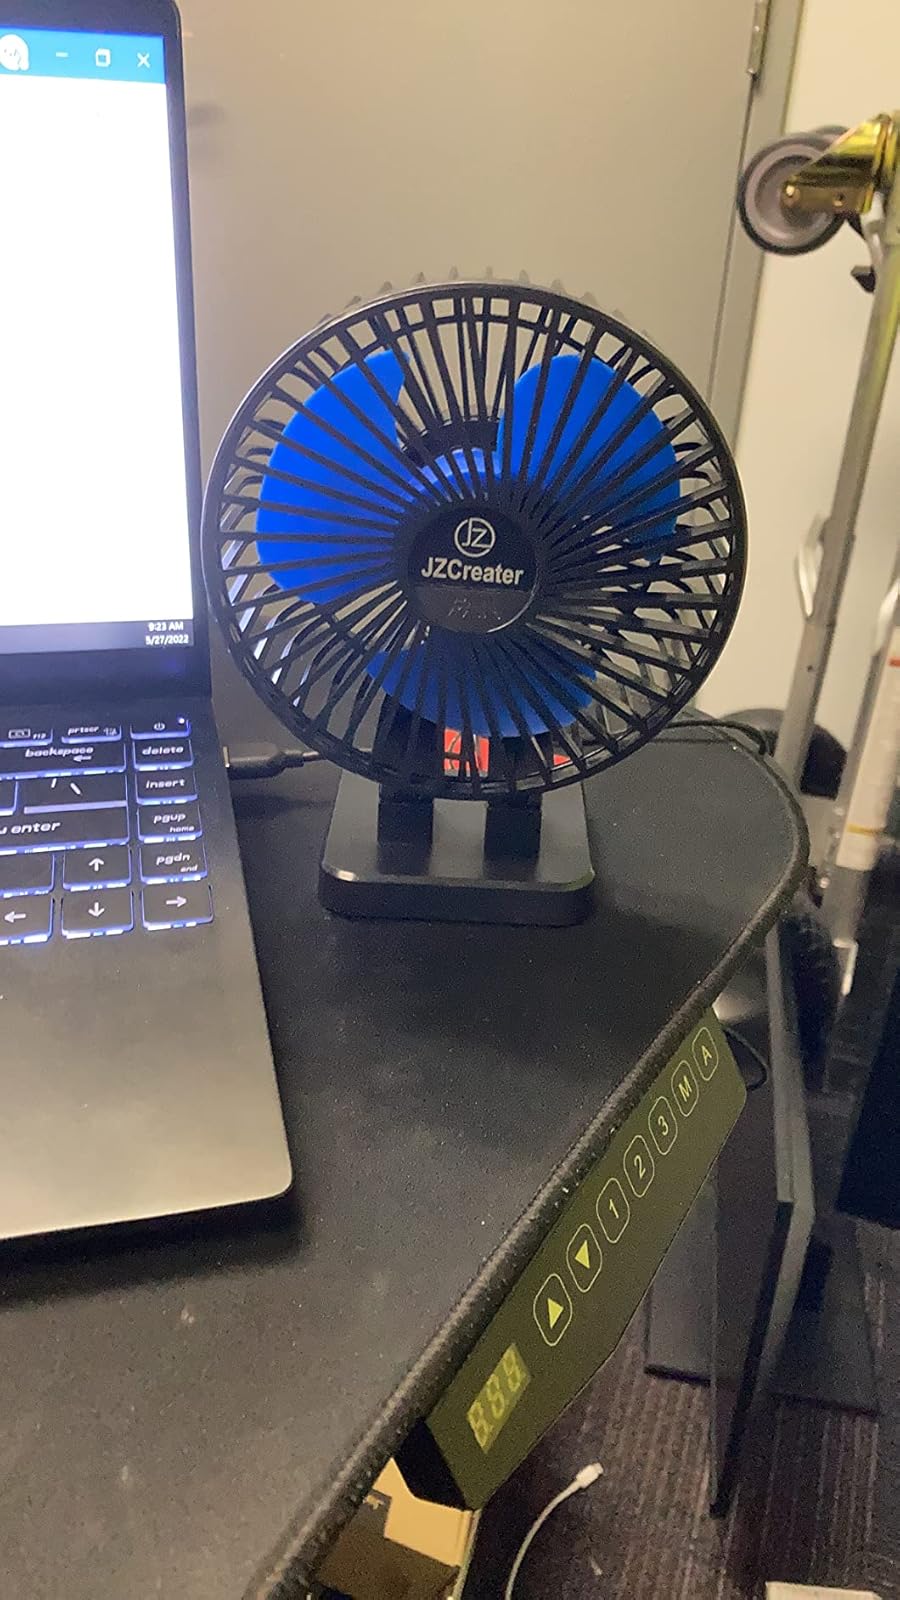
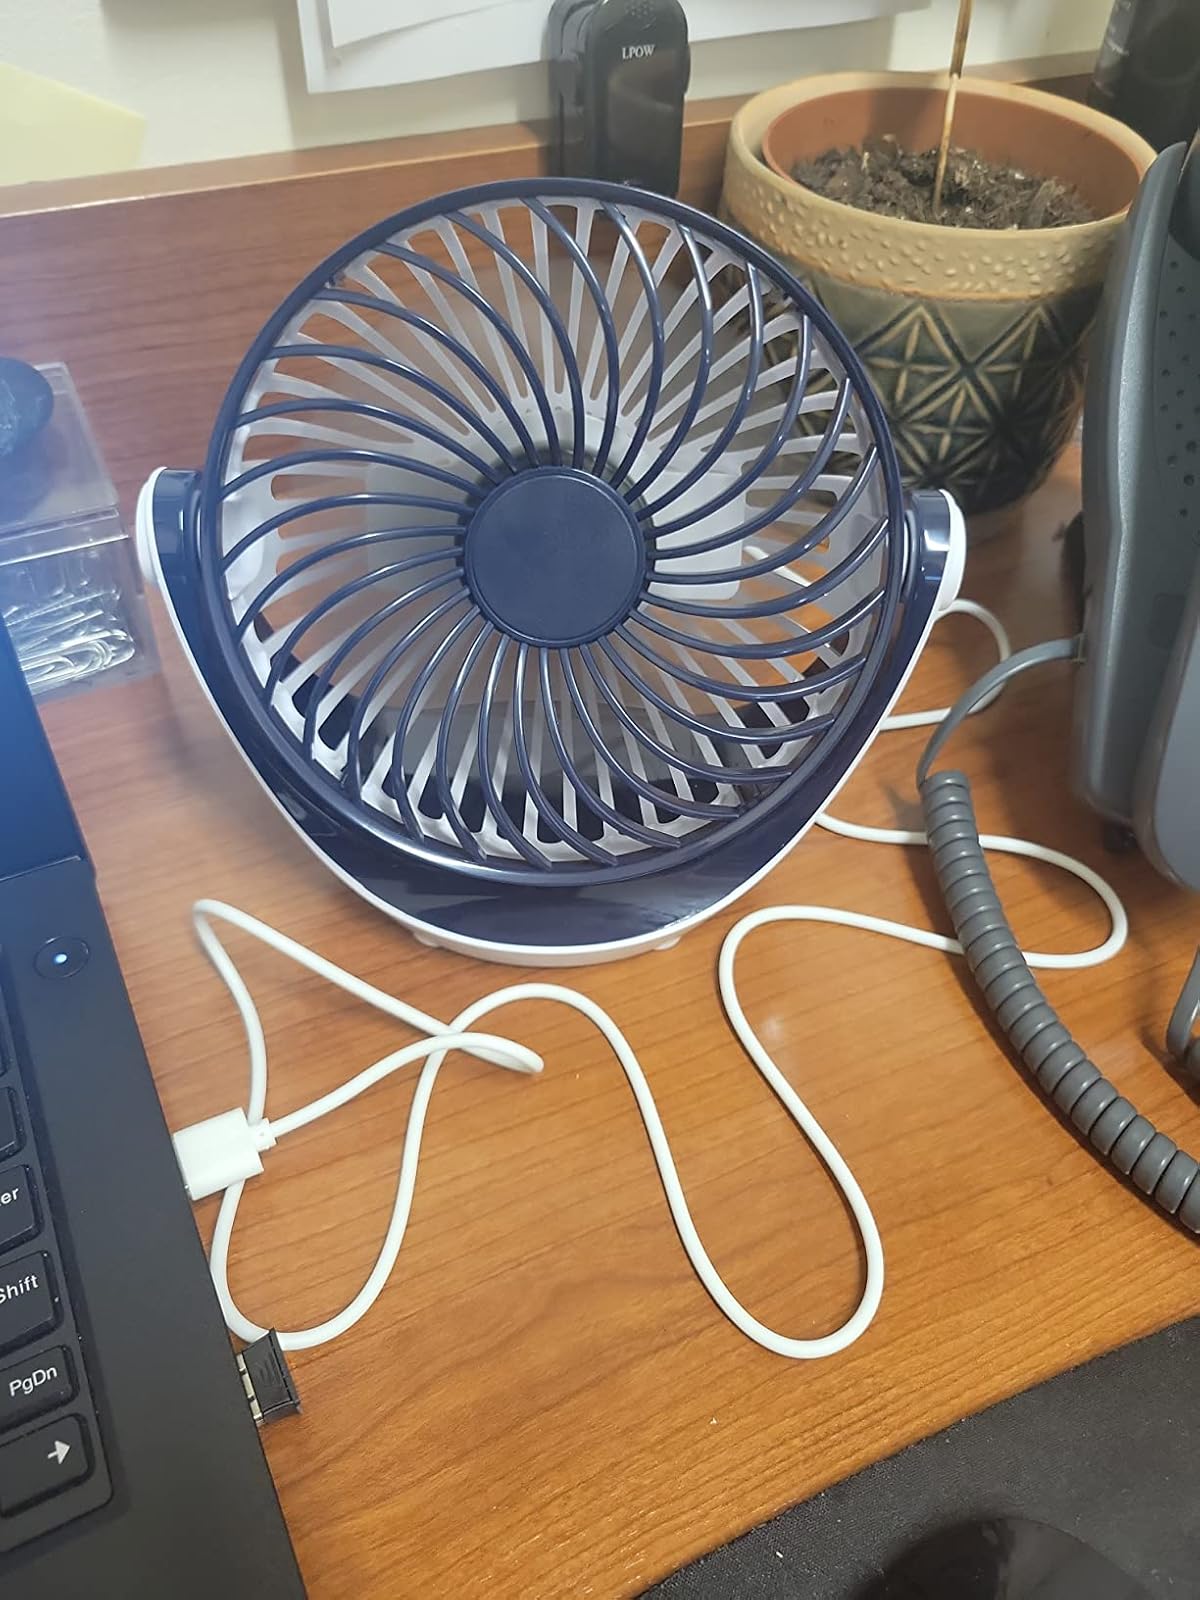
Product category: fan
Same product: no